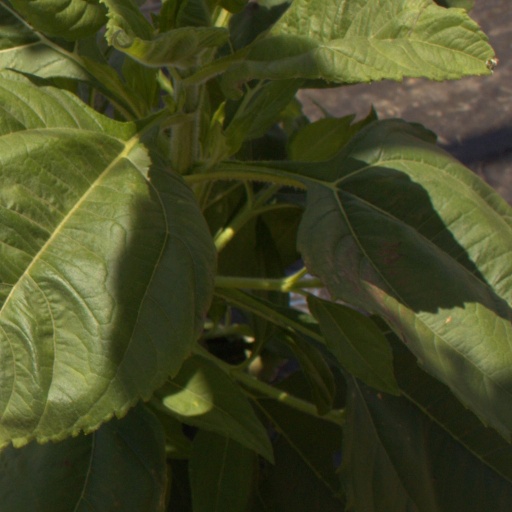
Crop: Jerusalem artichoke